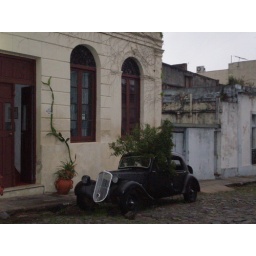
Somebody planted a tree in this car